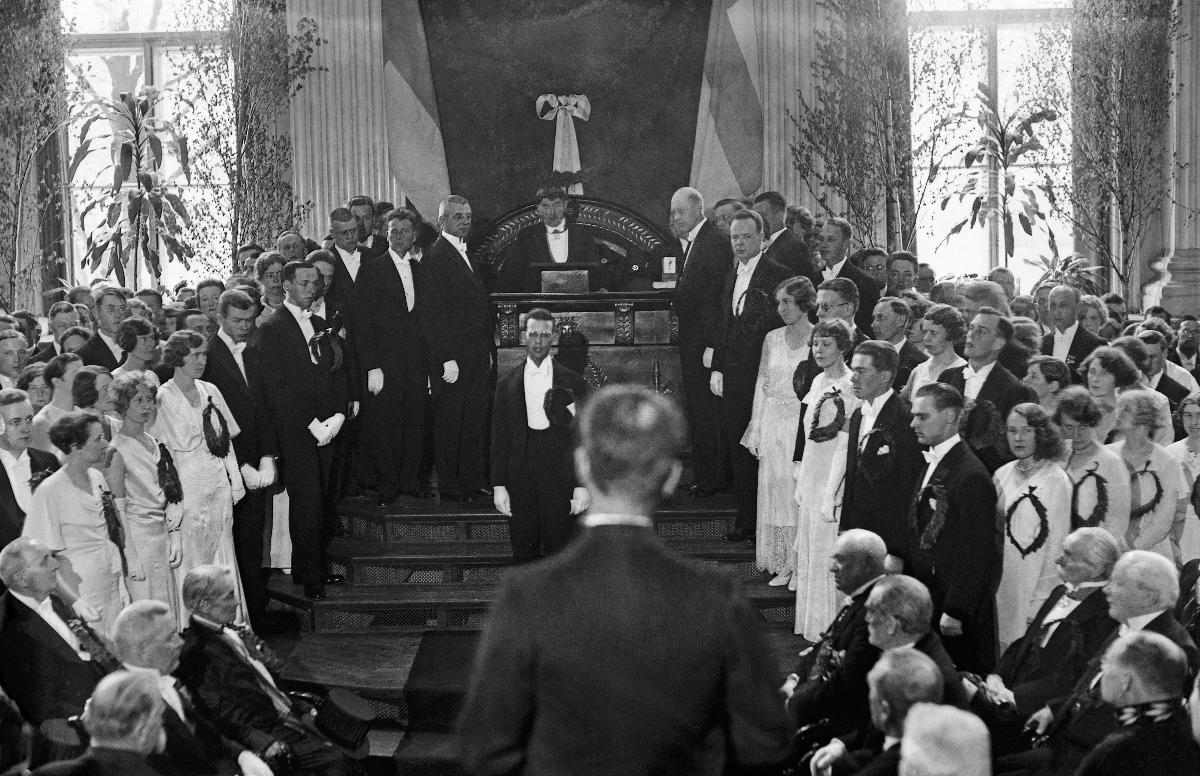
Helsingin yliopiston filosofisen tiedekunnan promootio
Helsingfors universitets filosofiska fakultetens promotion; Helsinki University Faculty of Philosophy Promotion
sisällön kuvaus: Helsingin yliopiston filosofisen tiedekunnan promootio Helsingissä 31.5.1932.  Kuva promootioaktista Helsingin yliopiston juhlasalissa. Priimusmaisteri Bengt Englund vastaa maisterinkysymykseen. content description: Helsinki University Faculty of Philosophy Promotion in Helsinki 31.5.1932. Picture from the Promotion Act at Helsinki University Great Hall. Primus Master Bengt Englund answers the Master's Question. innehållsbeskrivning: Helsingfors universitets filosofiska fakultetens promotion i Helsingfors 31.5.1932. Bild från promotionsakten i Helsingfors universitets solennitetsssal. Primusmagister Bengt Englund svarar på magisterfrågan.
Kuvaaja: Sundström, Hugo, kuvaaja
Vuosi: 1932
Paikka: Suomi, Uusimaa, Helsinki
Aiheet: yliopistot; promootiot; maisterit; HBL; universities; conferment ceremonies; Masters (graduates); promotions; masters; högskolor; promotioner; magistrar; universitet